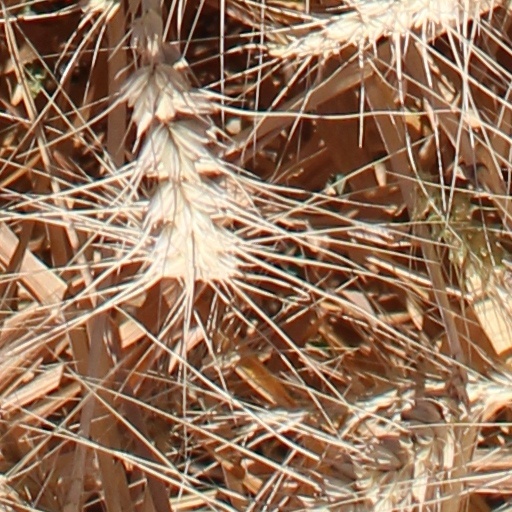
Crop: wheat